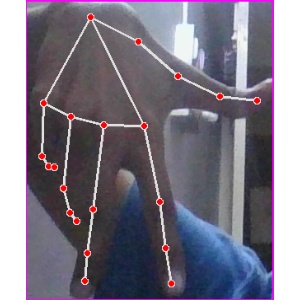
अक्षर: ग